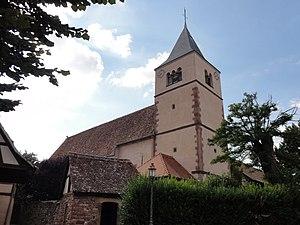
Fessenheim-le-Bas est une commune française située dans le département du Bas-Rhin, en région Grand Est.